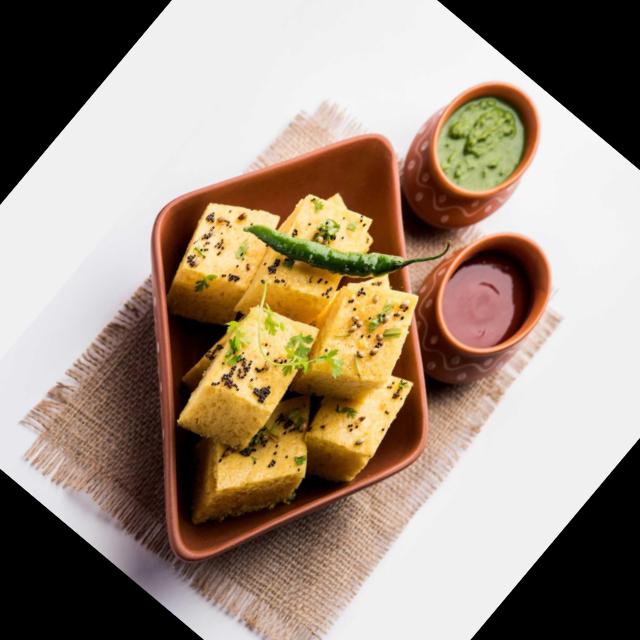
Dish: dhokla